Joseph Édouard de la Motte-Rouge

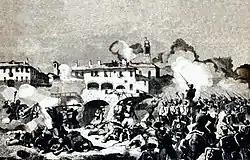
Capture of Buffalora during the Battle of Magenta, one of the deeds of General de la Motte-Rouge.

On 15 July 1848, he was appointed colonel of the 19th Light Infantry regiment. After various assignments in the North of France, he was appointed brigadier general after the coup d'état of 1851 . Assigned to Varna during the Crimean War (1853), he took part in the Battle of Alma, he even distinguished himself at the Battle of Inkerman. Promoted to Division General in June 1855. He received the command of the 2nd Division of the Army of the East, was twice wounded in a general assault that ends the Battle of the Chernaya.